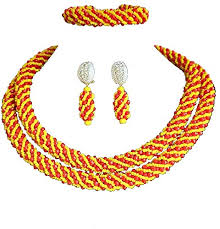
Nataal bi ma gis ab caq la. Caq bu mboq am lu xonq. Ñaari wirgo yooyu la am. Caaro yi tamit dañu mboq.
Aj jaraa ngi ci nataal bi.